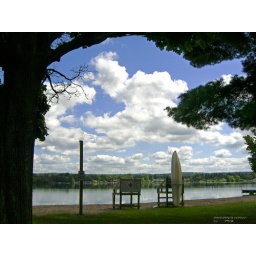
This is a beach in Edenboro pa  deserted because of water quality. Is temporally bad